John Frederick Lewis

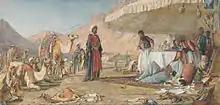
"A Frank Encampment in the Desert of Mount Sinai – 1842 – The Convent of St. Catherine in the Distance", showing English aristocrats on a tour, watercolour, 1856

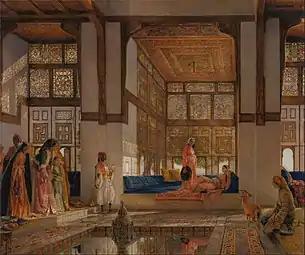
"The Reception", 1873, version in oils, using drawings of Lewis' house in Cairo, which he had left over 20 years before

John Frederick Lewis (1804–1876) was an English Orientalist painter. He specialized in Oriental and Mediterranean scenes in detailed watercolour or oils, very often repeating the same composition in a version in each medium. He lived for several years in a traditional mansion in Cairo, and after his return to England in 1851 he specialized in highly detailed works showing both realistic genre scenes of Middle Eastern life and more idealized scenes in upper-class Egyptian interiors with little apparent Western influence.